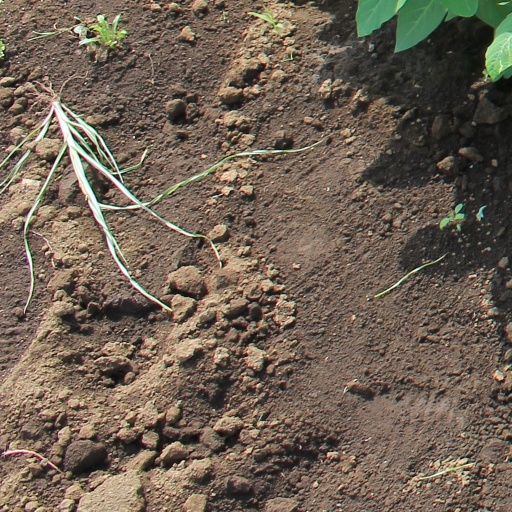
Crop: soybean